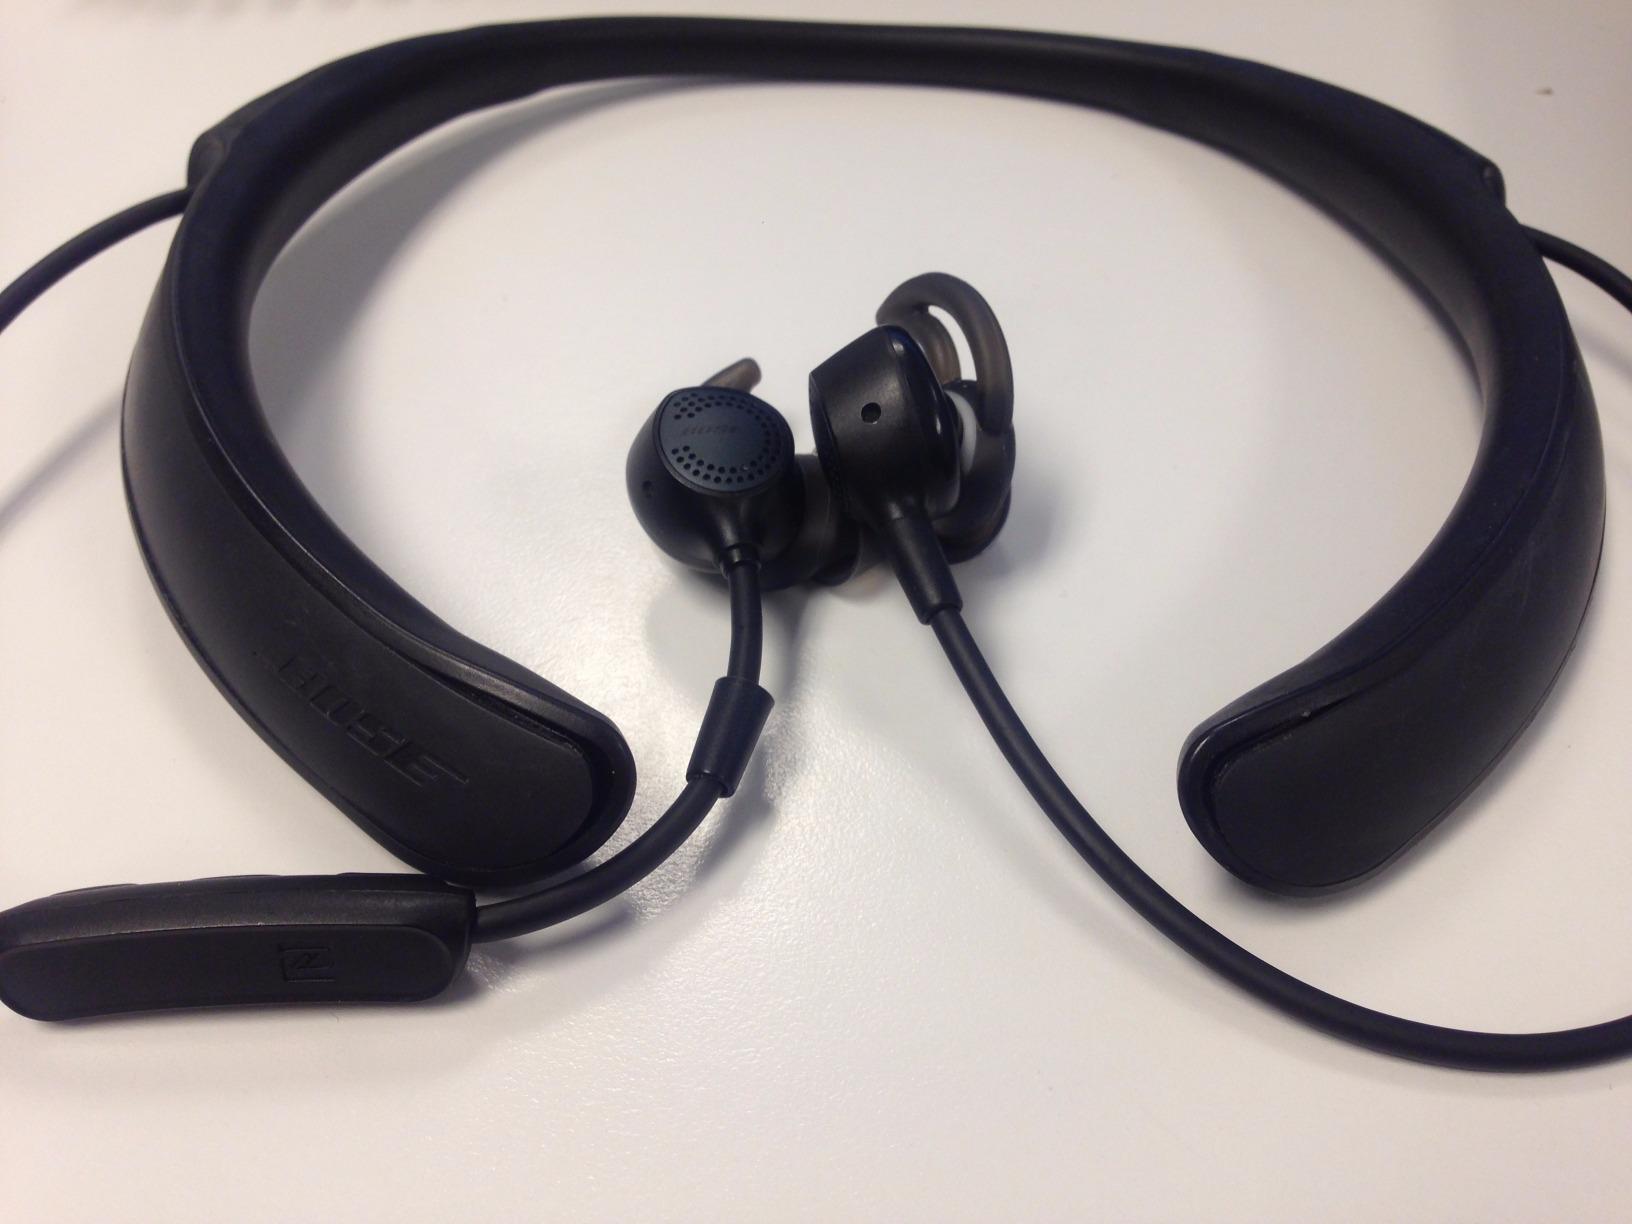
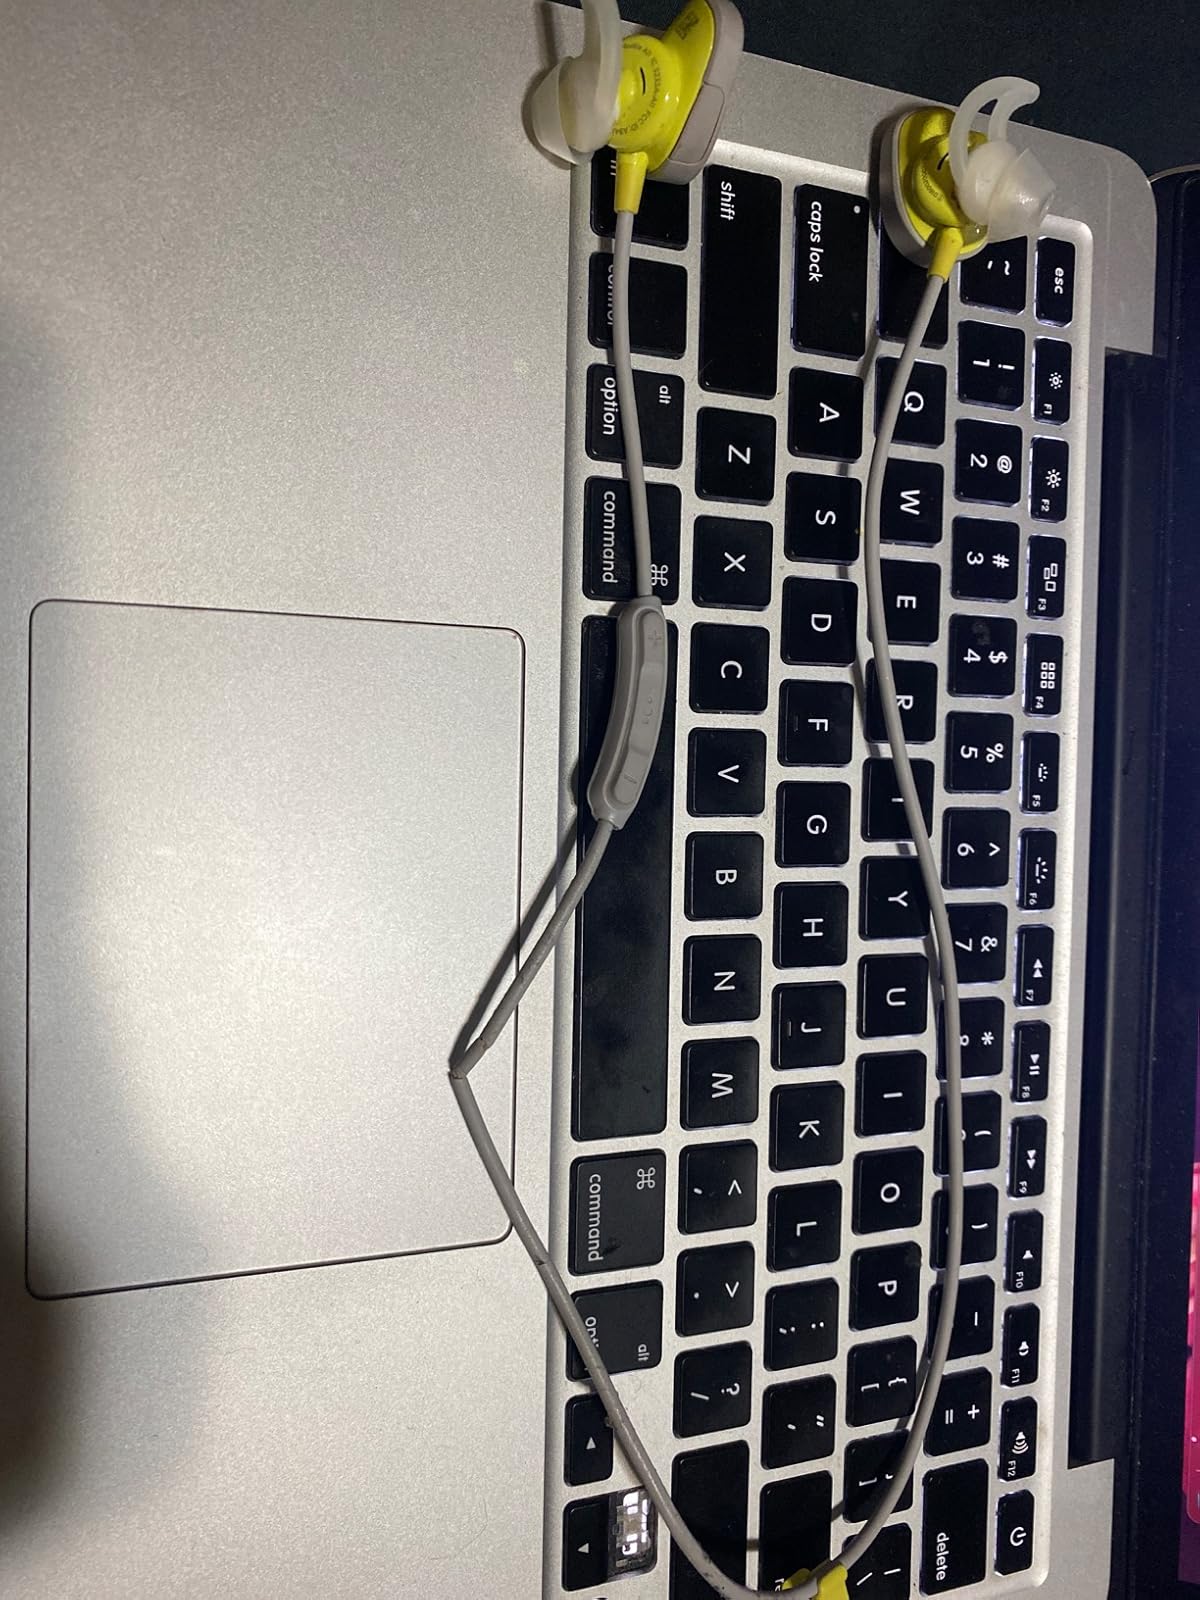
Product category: headphones
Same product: no